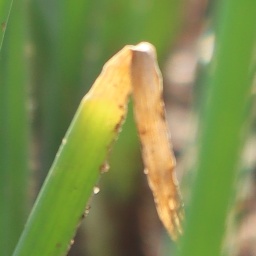
Label: Stemphylium leaf blight and collectrichum leaf blight